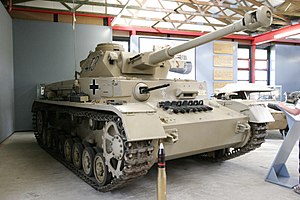
Panzer IV / Panser
Panzer IV i Deutsches Panzermuseum Munster, Tyskland
Panzer IV er en kampvogn, der blev udviklet i begyndelsen af 1930'erne i Tyskland og anvendt i udstrakt grad under 2. verdenskrig. Den officielle tyske betegnelse var Panzerkampfwagen IV.